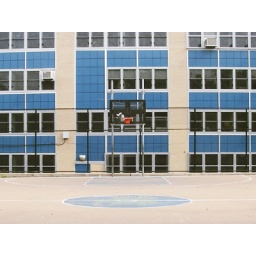
a basket ball court in Bed-Stuy.